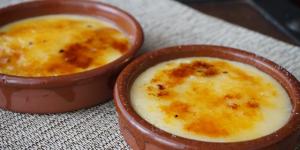
crema catalana sin maicena